Prambanan

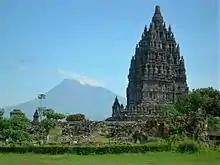
The Prambanan temple compound with Merapi volcano in the background.

After being used and expanded for about 80 years, the temples were mysteriously abandoned near the half of the 10th century. In the 930s, the Javanese court was shifted to East Java by Mpu Sindok, who established the Isyana dynasty. It was not clear, however, the true reason behind the abandonment of Central Java realm by this Javanese Mataram kingdom. The devastating 1006 eruption of Mount Merapi volcano located around 25 kilometres north of Prambanan in Central Java, or a power struggle may have caused the shift. That event marked the beginning of the decline of the temple, as it was soon abandoned and began to deteriorate.